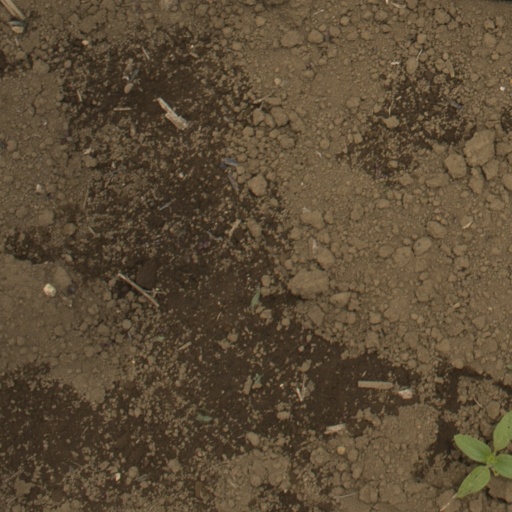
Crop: Jerusalem artichoke